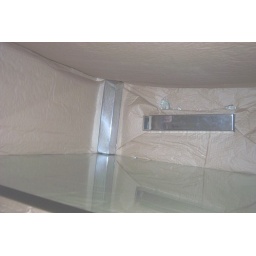
69 br leg in box with glass top at the bottom of picture